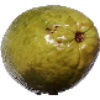
Label: guava